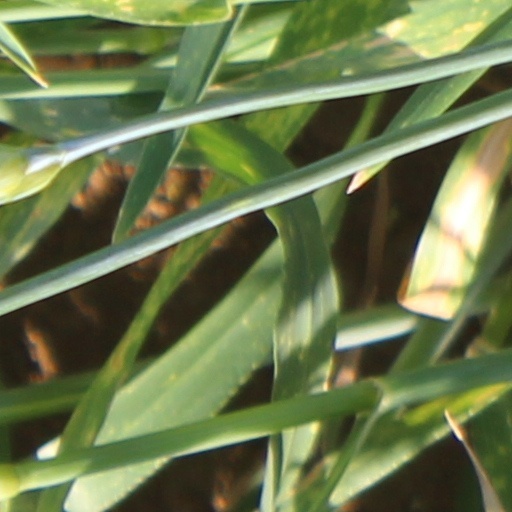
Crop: wheat